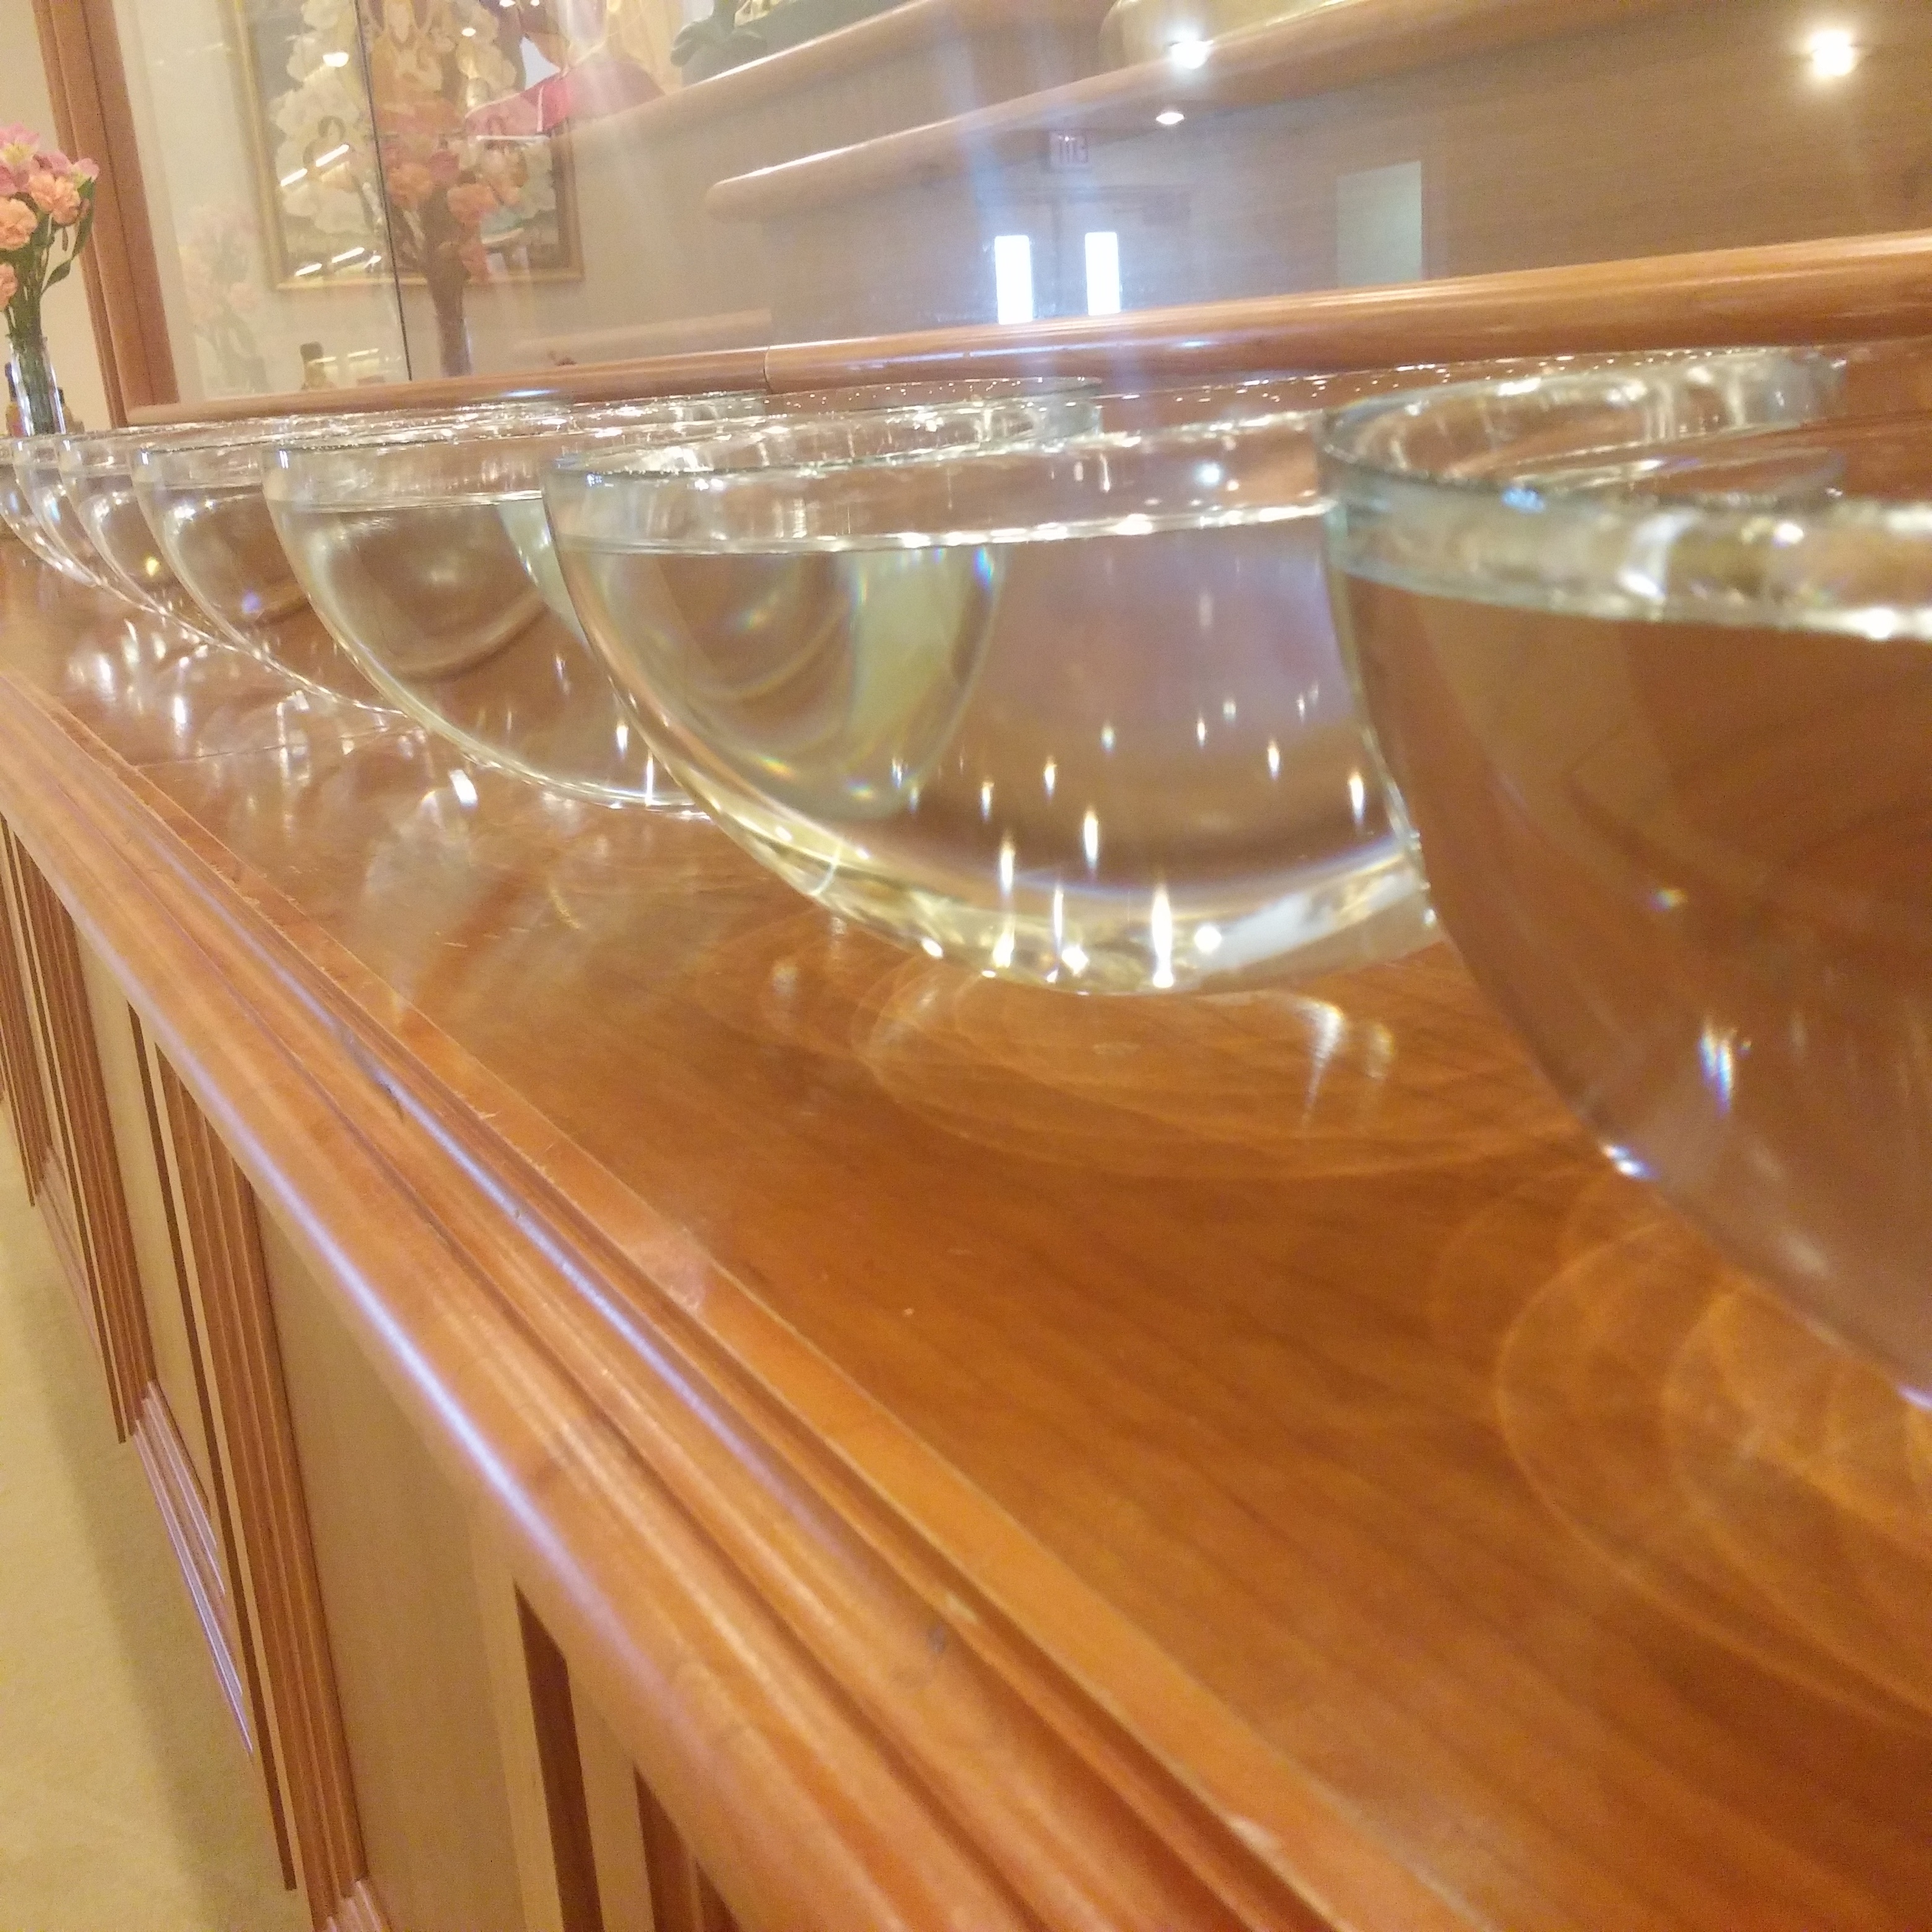
table, floor, glass, ceiling, room, material, countertop, interior design, hardwood